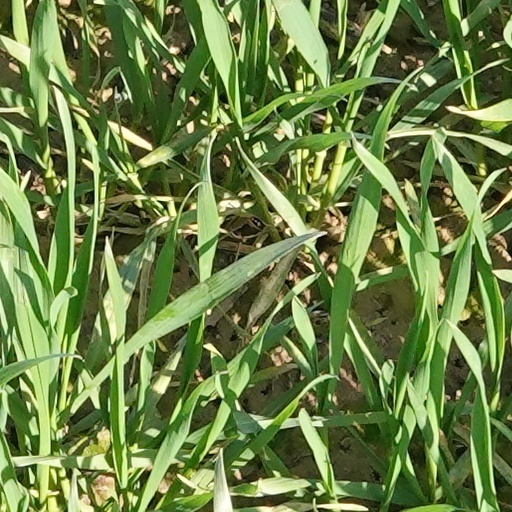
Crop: wheat